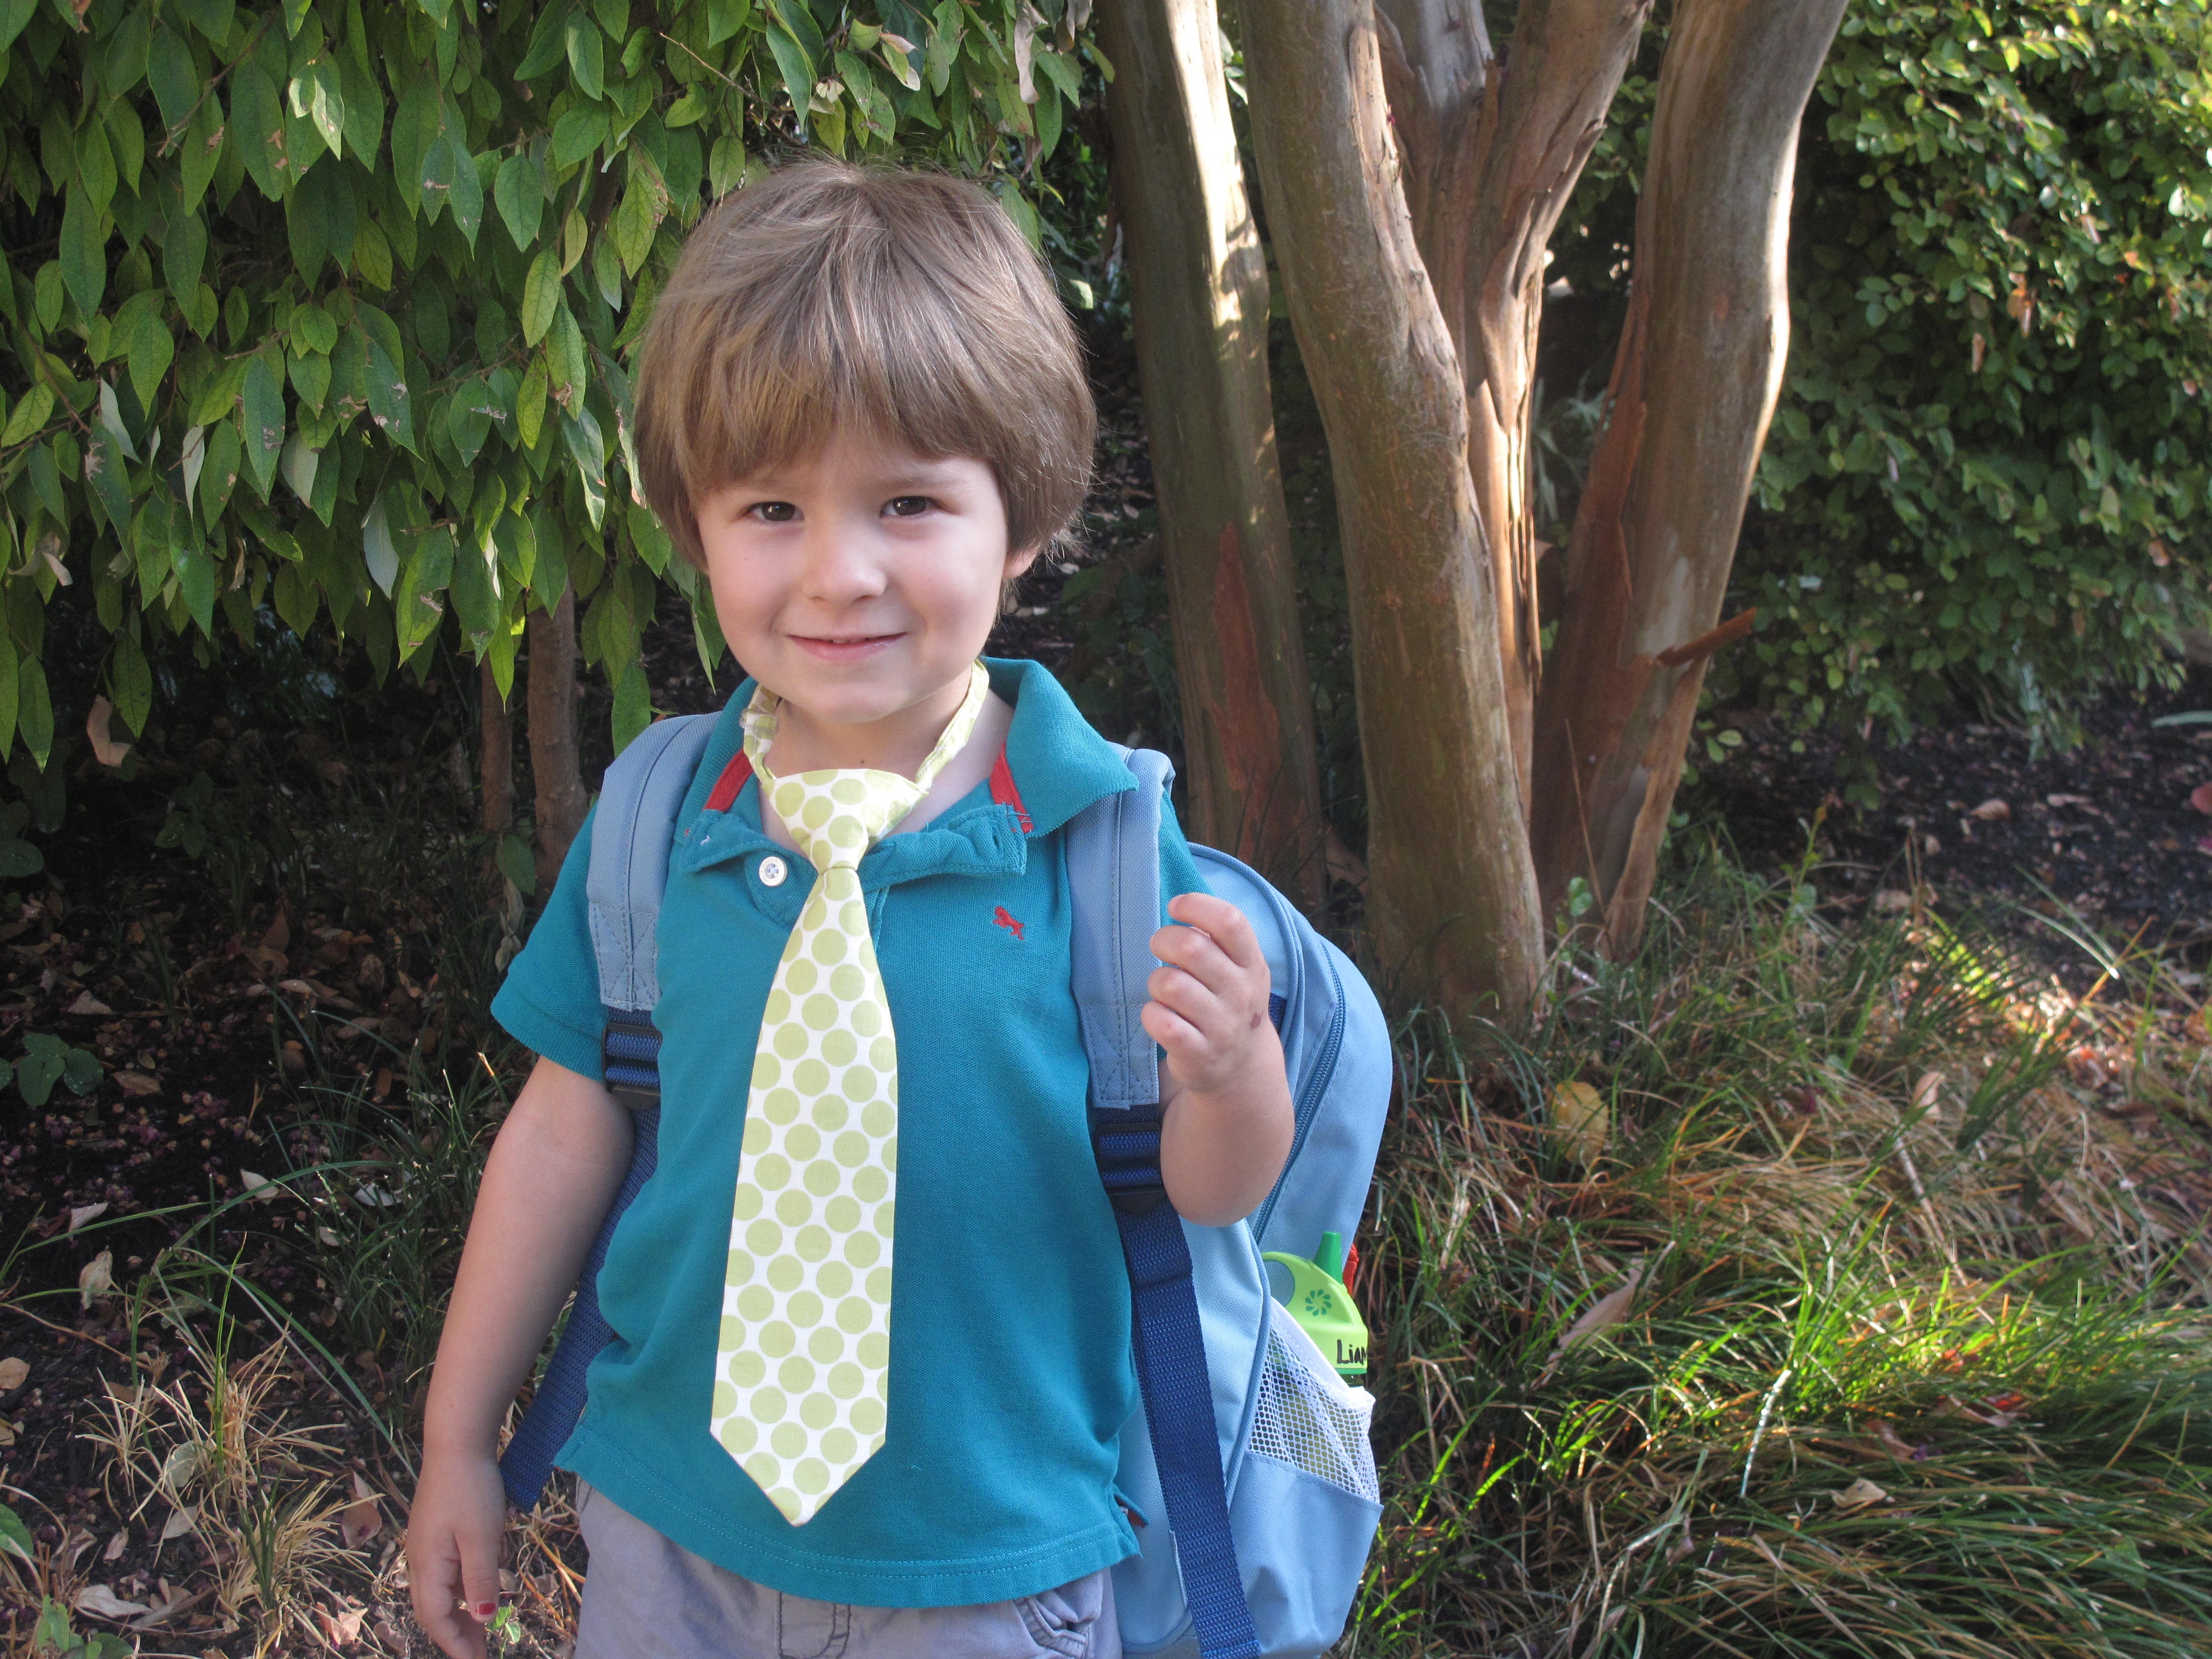
people, flower, boy, backpack, spring, child, childhood, infant, toddler, school, woodland, preschool